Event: Nepal Earthquake
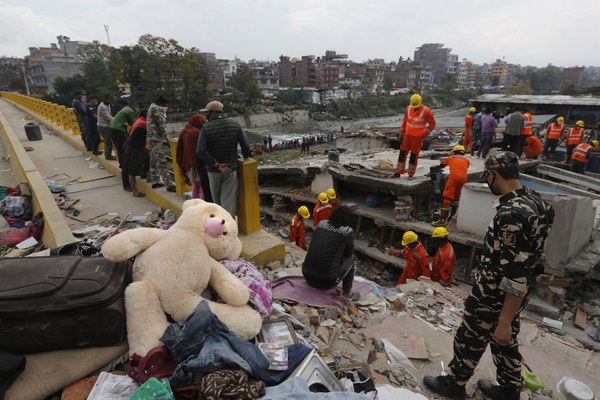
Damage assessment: damage